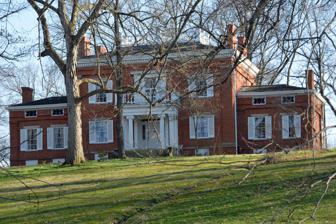
Building: Glendower State Memorial
Country: United States of America
Year built: 1836
Historic house in Ohio, United States United States historic place Glendower U.S. National Register of Historic Places Front of the mansion Show map of Ohio Show map of the United States Location Lebanon, Ohio Coordinates 39°25′47.5″N 84°12′36″W / 39.429861°N 84.21000°W / 39.429861; -84.21000 Built 1836 Architect Bennett, Amos Architectural style Greek Revival NRHP reference No. 70000521 Added to NRHP November 10, 1970 Glendower , now known as Glendower Historic Mansion and Arboretum , is a historic Greek Revival style house located at 105 Cincinnati Avenue, U.S. Route 42 , Cincinnati Avenue, in Lebanon, Ohio . It was built in 1836 by Amos Bennett for John Milton Williams , a Lebanon merchant, and named for Owain Glyndŵr (often anglicised as "Owen Glendower"). It has been called "one of the finest examples of Residential Greek Revival architecture style in the Midwest." On November 10, 1970, it was added to the National Register of Historic Places . Current use From 1944 through 2007, Glendower was operated and maintained by the Ohio Historical Society . On December 3, 2007, it was transferred to the Warren County Historical Society, which ran the site until August 2022 as a museum. Glendower sold in the fall of 2022 to a private buyer but the sale fell through when the buyer backed out and went on sale again in January 2023, with all restrictive Governor Deed covenants that limited its use removed. The grounds of Glendower were often used by Civil War reenactors . See also List of Registered Historic Places in Warren County, Ohio References